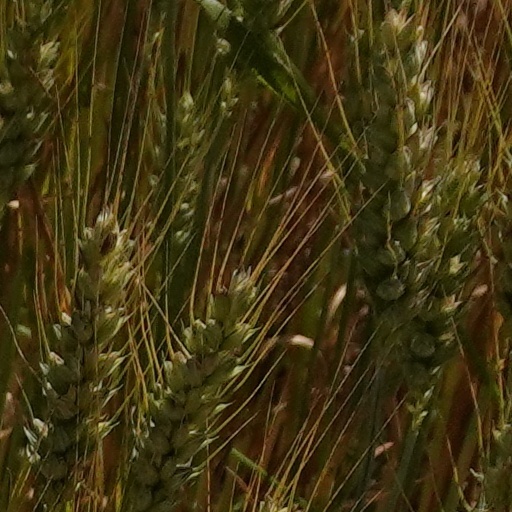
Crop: wheat